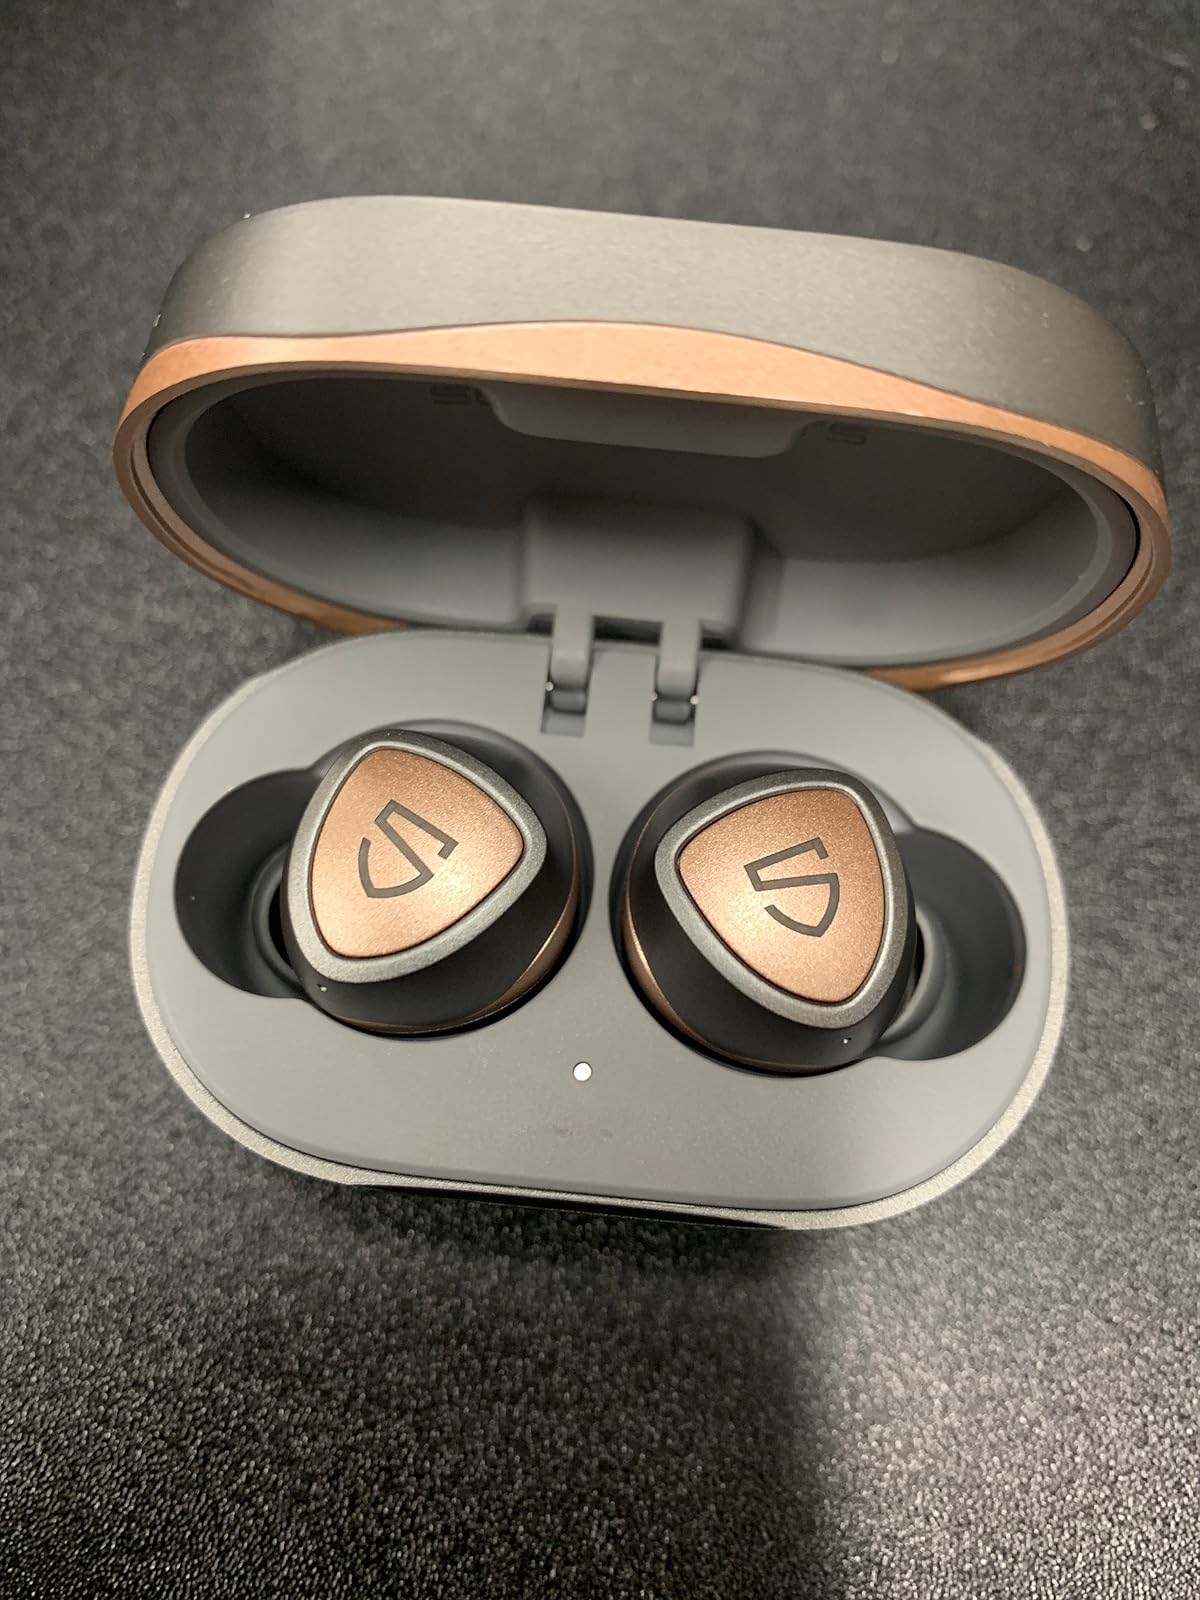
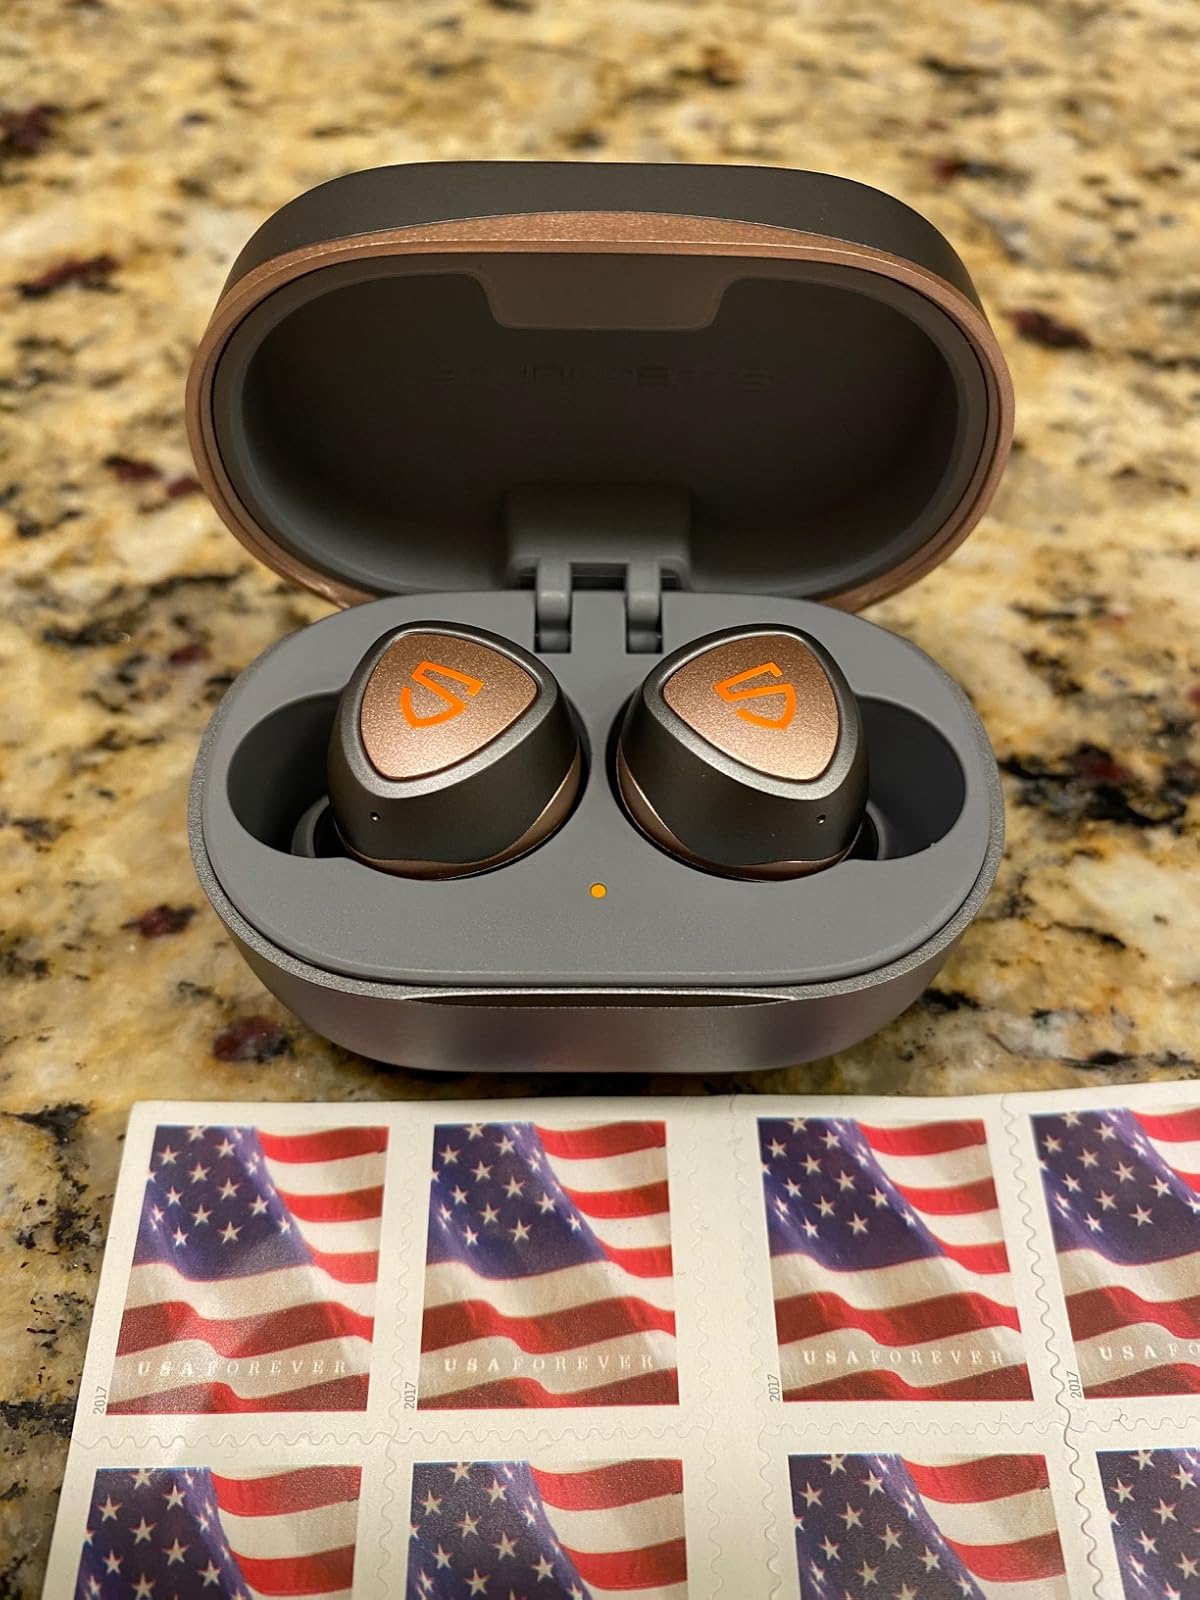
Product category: earbuds
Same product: yes